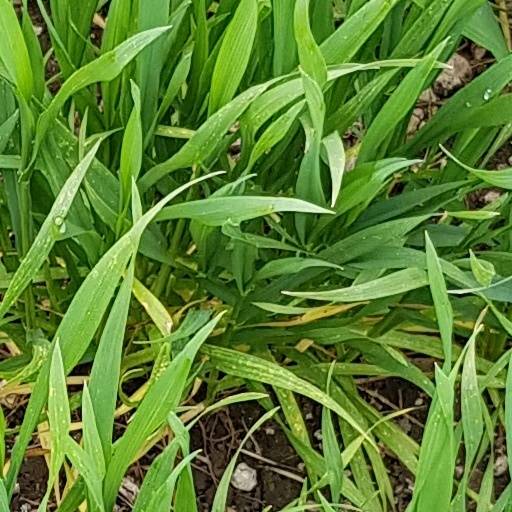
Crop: wheat